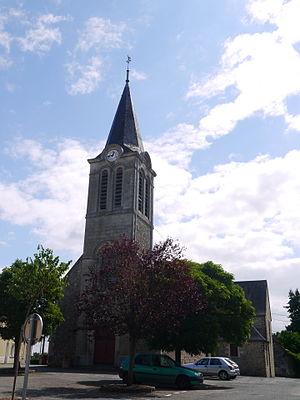
L'église Saint-Martin.
La liste des églises de la Mayenne recense de manière exhaustive les églises, cathédrale et basiliques situées dans le département français de la Mayenne.
Le Buret est une commune française, située dans le département de la Mayenne en région Pays de la Loire, peuplée de 309 habitants.